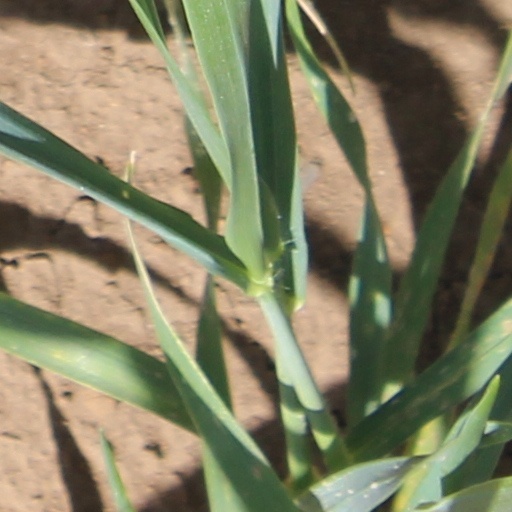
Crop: wheat